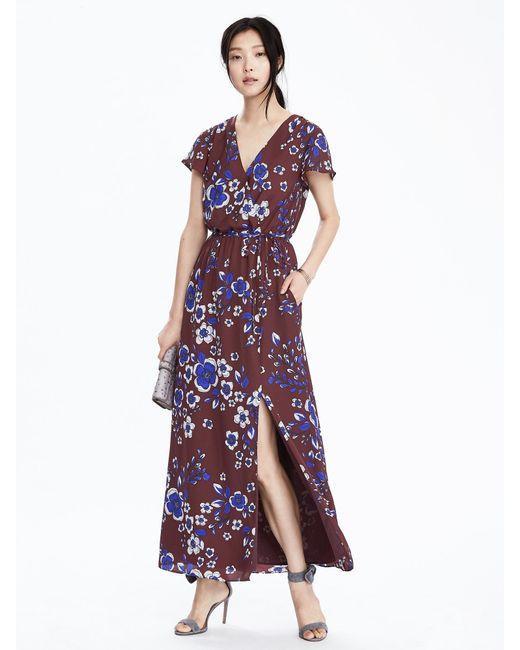
Mehrfarbiges kurzärmliges bedrucktes Kleid, normale Passform